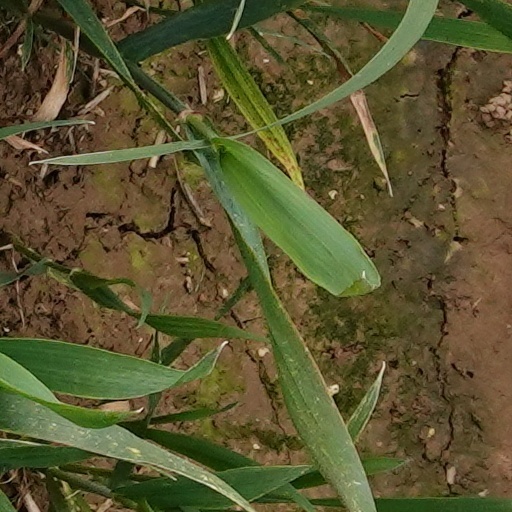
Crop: wheat